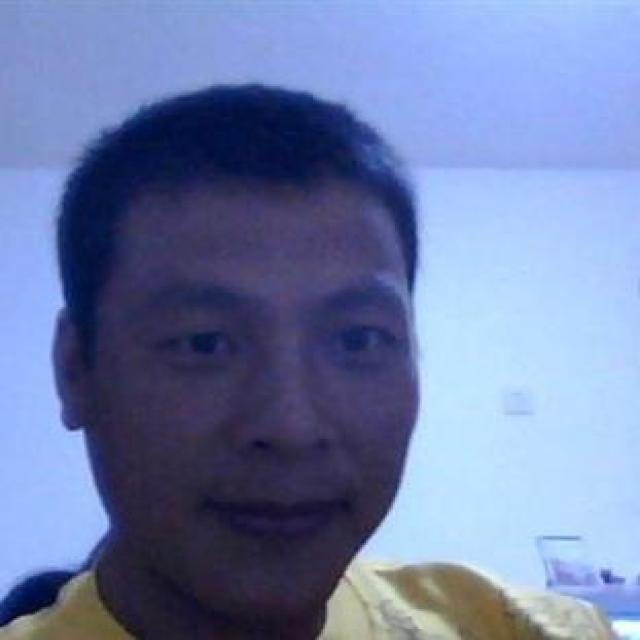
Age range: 21-44